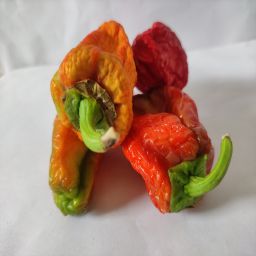
Crop: Bell Pepper
Quality: Dried